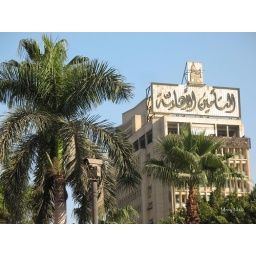
blue sky over egypt